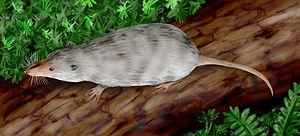
Le Carnien est le premier étage stratigraphique du Trias supérieur. Il est situé entre 237 Ma et 227 Ma environ. Il est précédé par le Ladinien, dernier étage du Trias moyen et suivi par le Norien, deuxième étage stratigraphique du Trias supérieur.
Selon la théorie synthétique de l'évolution, l’histoire évolutive des mammifères est passée par plusieurs stades depuis leurs ancêtres les synapsides selon un processus graduel qui a pris approximativement 100 Ma, du milieu du Permien, puis au cours du Trias, et jusqu'au milieu du Jurassique.
Adelobasileus est un genre de proto-mammifères ayant vécu au milieu du Trias supérieur, il y a environ 225 millions d'années. Il n'est connu que par un crâne partiel découvert dans la Formation de Tecovas dans l'ouest du Texas et référencé :